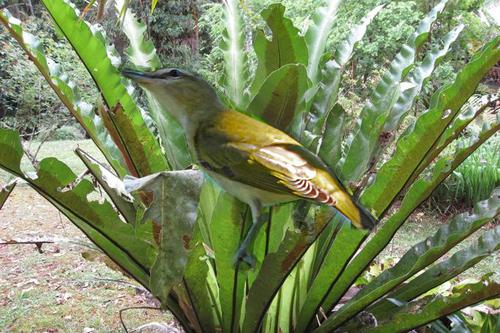
Bird species: Red_eyed_Vireo
Bird type: landbird
Background: land